Question: Please indicate a possible affordance area of the bottle that can be used for uncorking
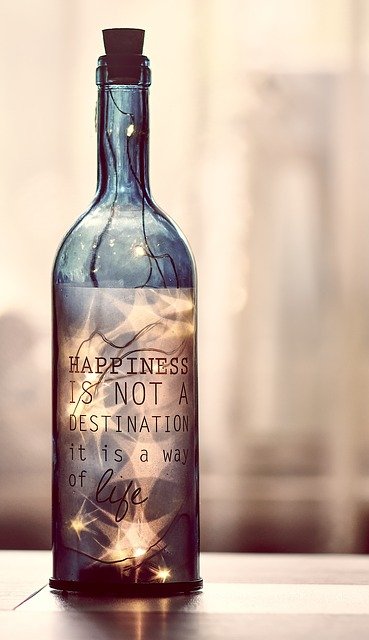
Answer: [89.5, 22, 152.5, 193]